Portuguese man o' war

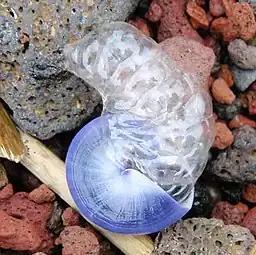
The violet sea snail feeds on men o' war.

The Portuguese man o' war is a member of the neuston, organisms that live on the surface of bodies of water. This community is exposed to a unique set of environmental conditions including prolonged exposure to intense ultraviolet light, risk of desiccation, and rough sea conditions. The gas-filled bladder, or pneumatophore, remains at the surface, while the remainder is submerged. The animal has no means of propulsion; it moves passively, driven by the winds, currents, and tides. Winds can drive them into bays or onto beaches. The Portuguese man o' war is well known to beachgoers for the painful stings delivered by its tentacles. Because they can sting while beached, the discovery of a man o' war washed up on a beach may lead to the closure of the beach.